Describe the emotion expressed in this image:  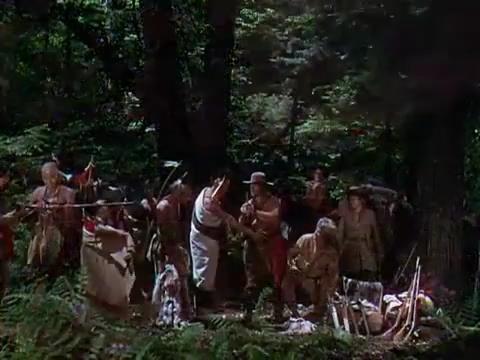
This person displays Pain, valence and arousal with low intensity.